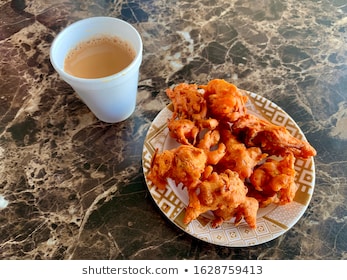
Dish: pakode